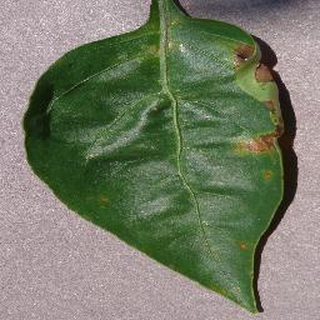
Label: bell_pepper_bacterial_spot